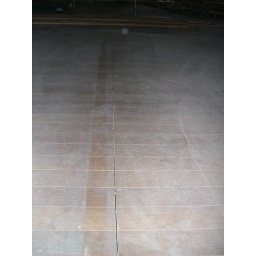
Here is the cut we made on the existing wood floor in the back to prepare for the bathroom and utility room.